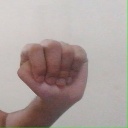
अक्षर: ठ